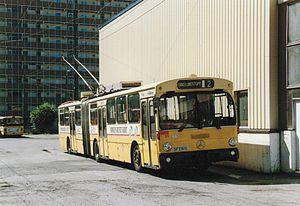
Le Mercedes-Benz O 305 est un autobus à moteur arrière produit par Mercedes-Benz en Allemagne de l'Ouest entre 1969 et 1987.